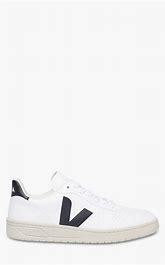
Brand: Veja
Model: V 10 CWL